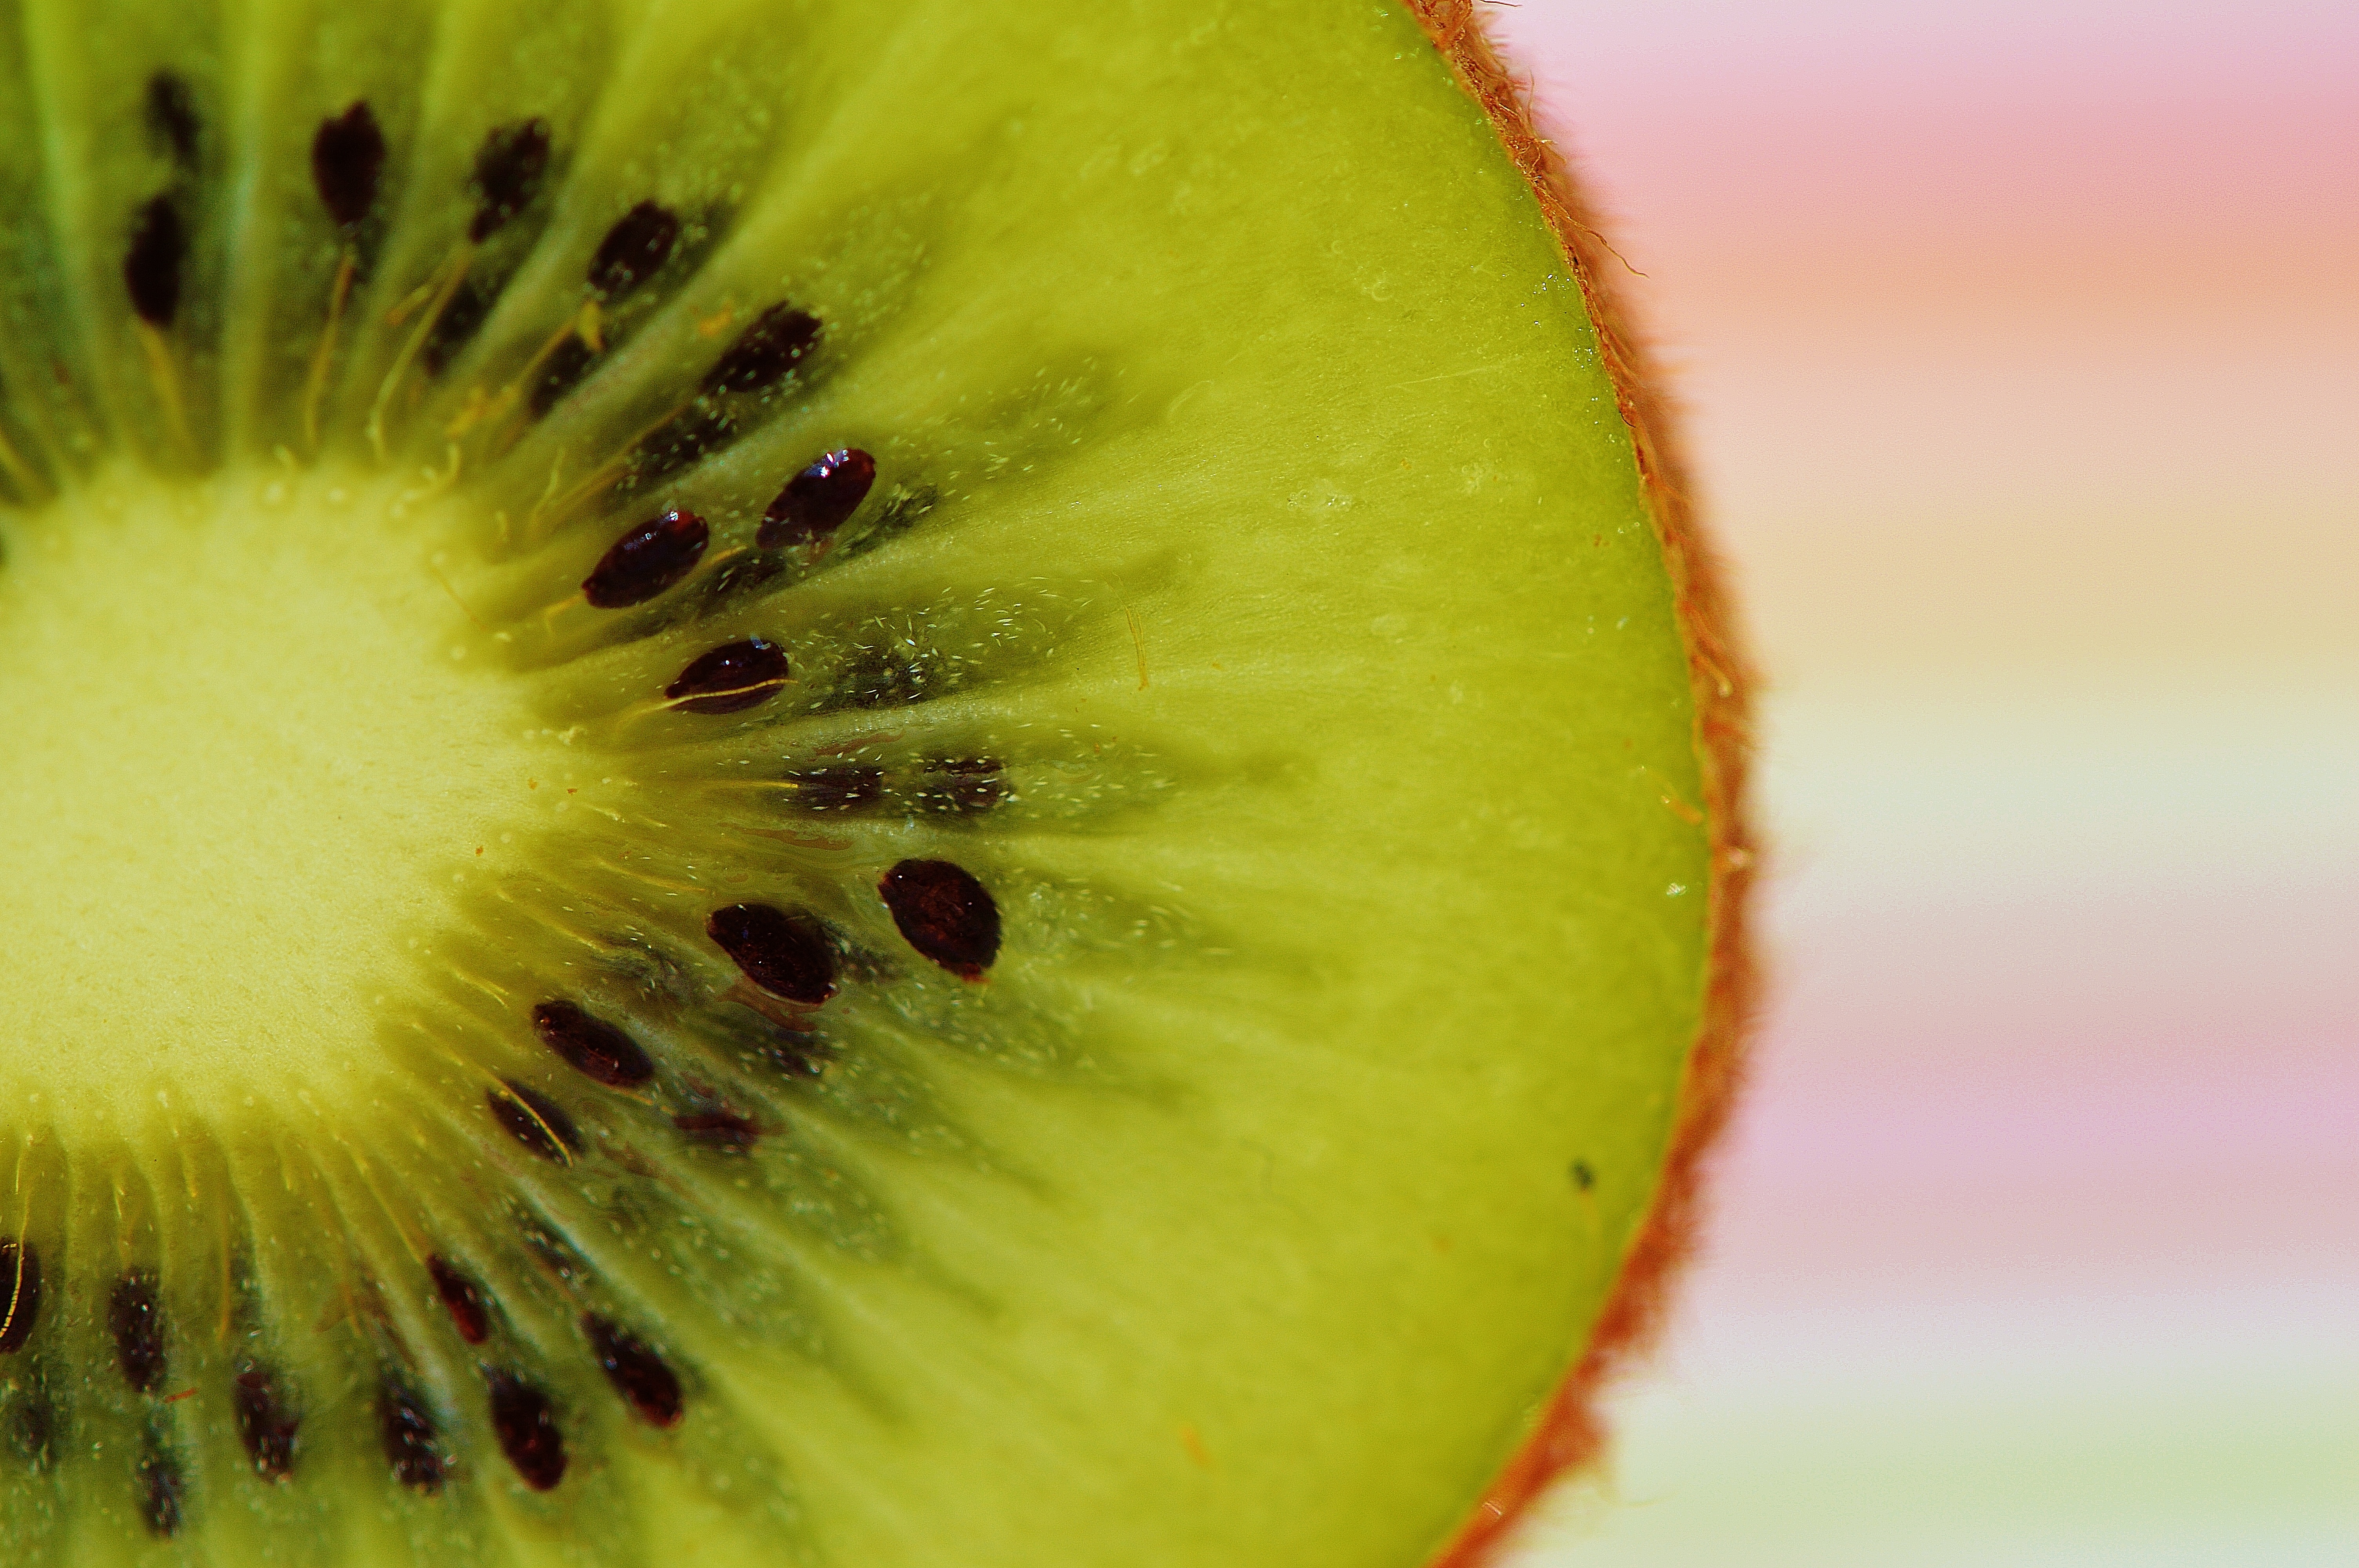
plant, photography, fruit, sweet, leaf, flower, petal, food, green, produce, yellow, healthy, eat, flora, delicious, still life, cut, close up, kiwi, fruits, vitamins, frisch, macro photography, flowering plant, plant stem, land plant, kiwifruit